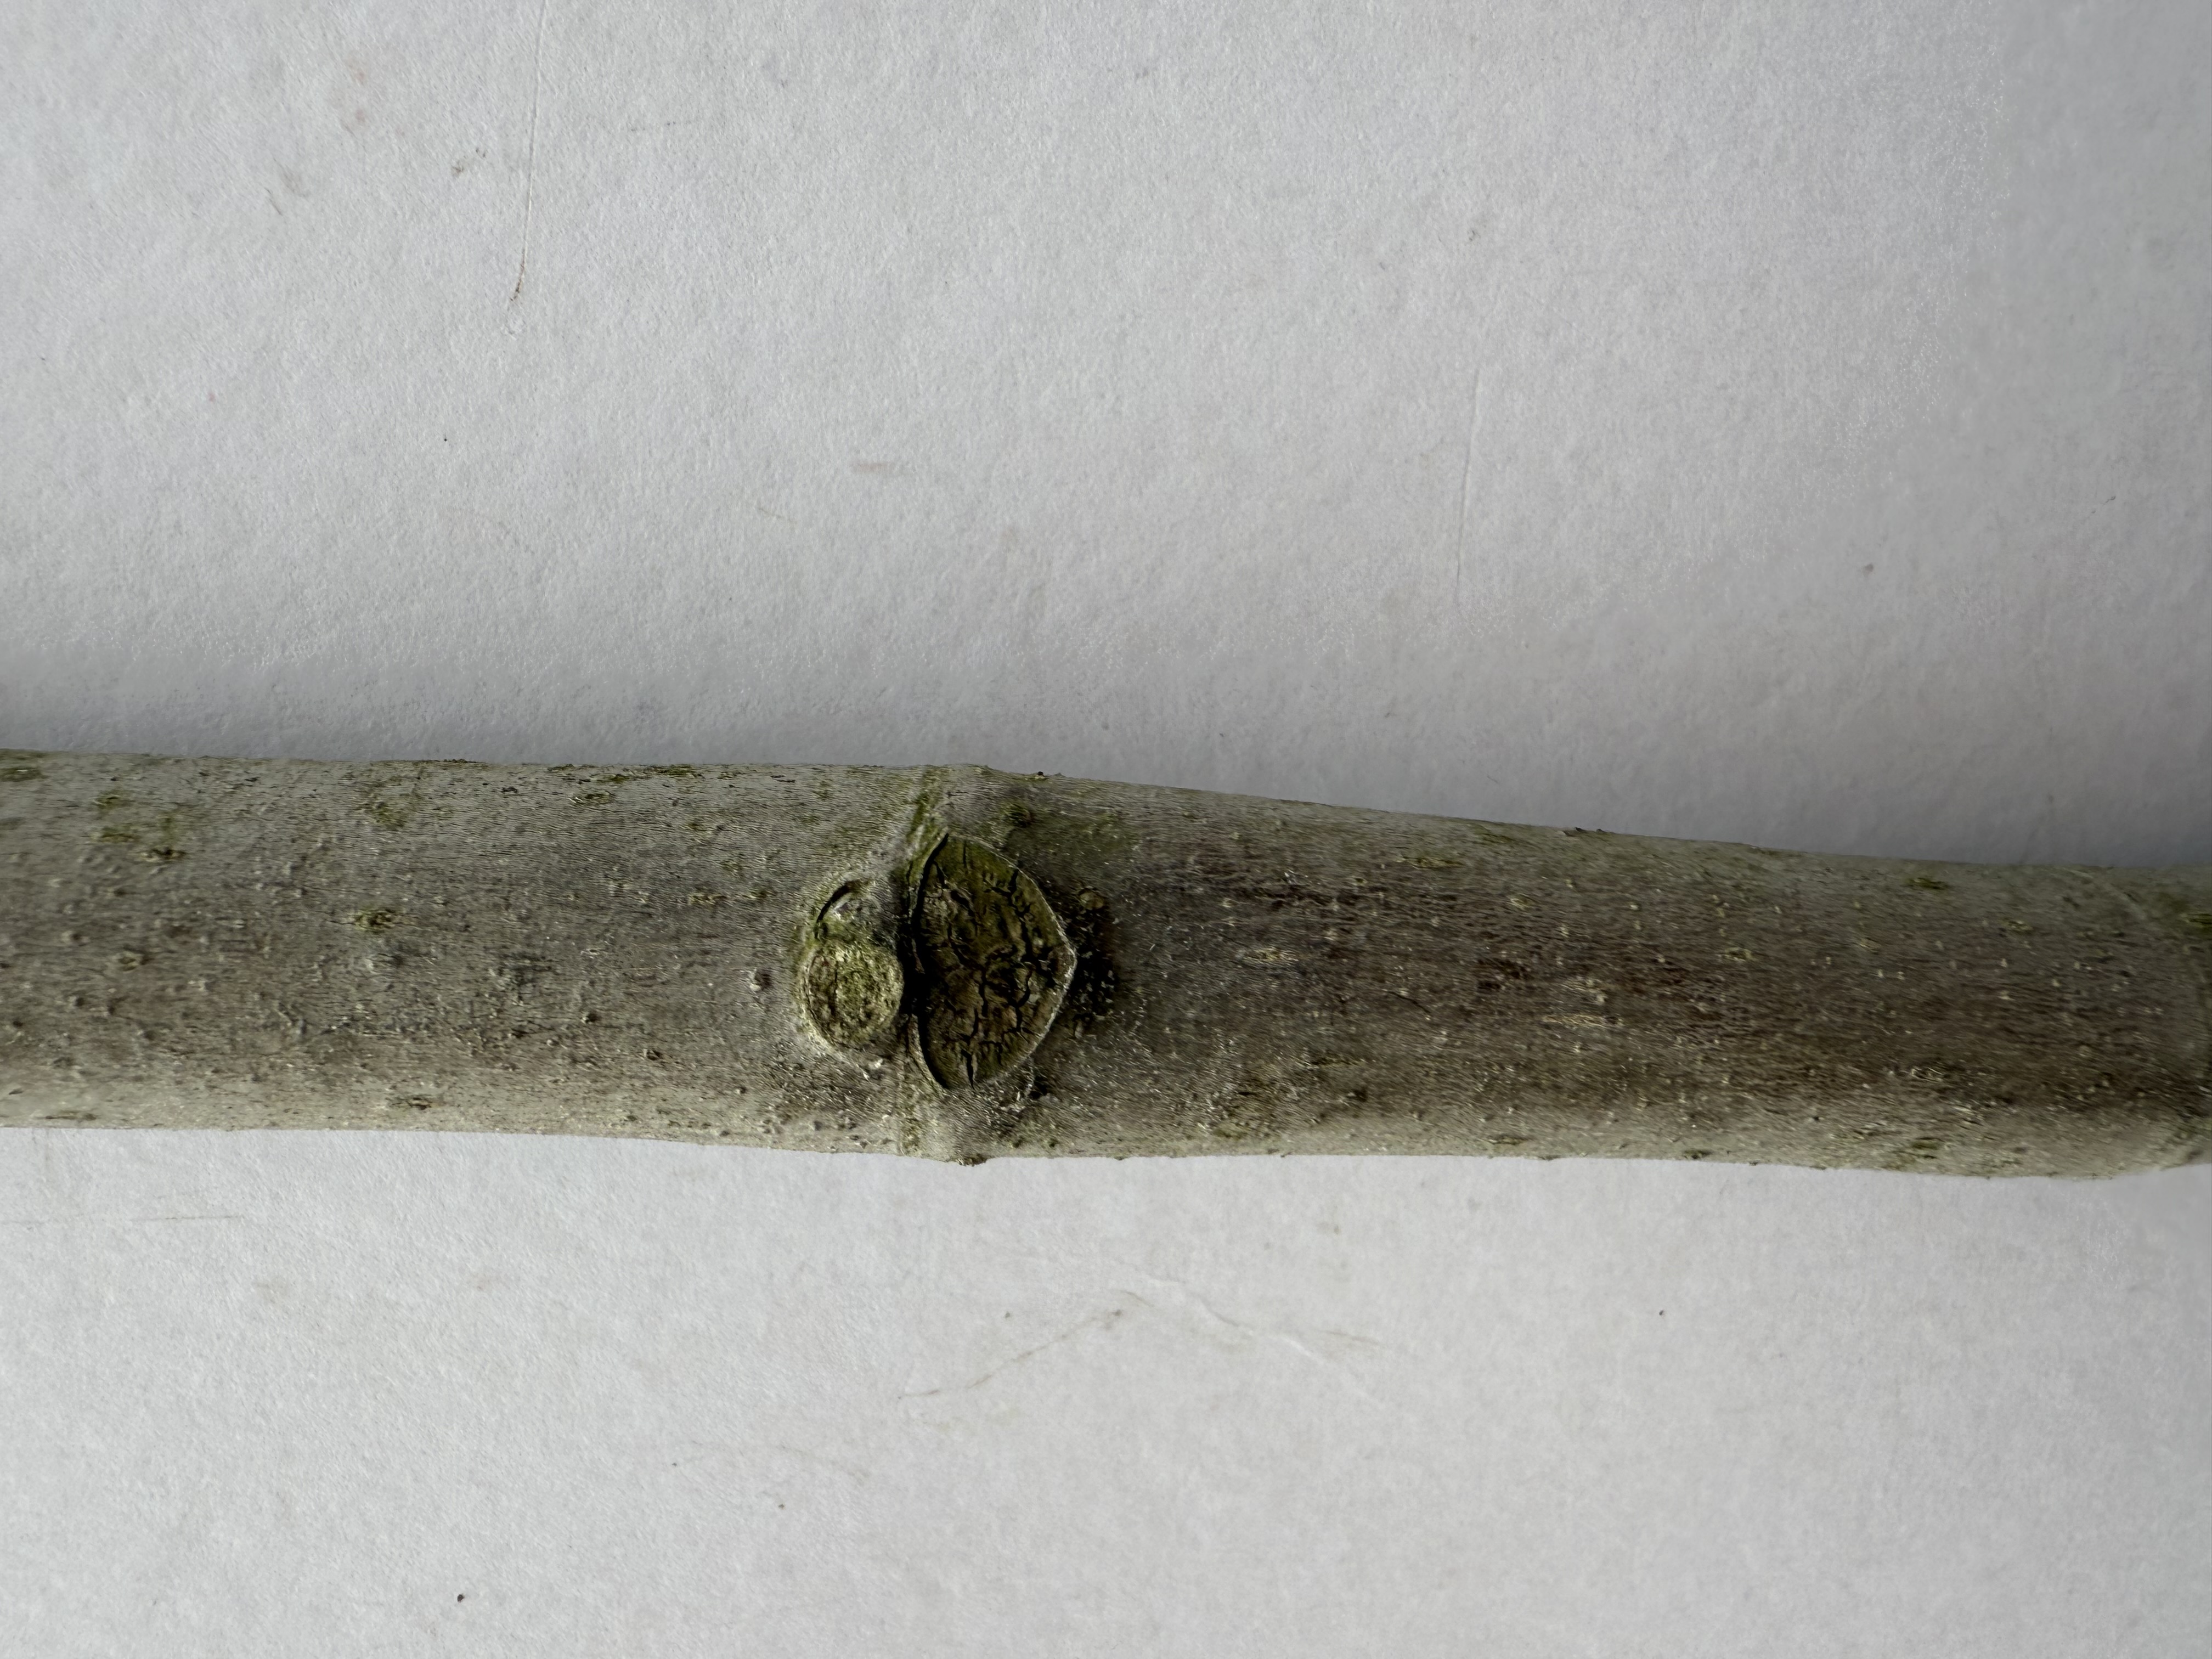
Variety: Black Fig